Burgenland Croats

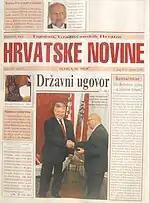
Weekly newspapers "Hrvatske novine" published in Burgenland

Newspapers of the Burgenland Croats are: "Crikveni glasnik" (Church Gazett), 1946; "Naše selo" (Our village), 1947; "Naš tjednik" (Our weekly), 1947; "Naša domovina" (Our homeland), 1952; "Glas" (Voice), 1957; "Novi glas" (New Voice), 1969; "Put" (Way), 1981).